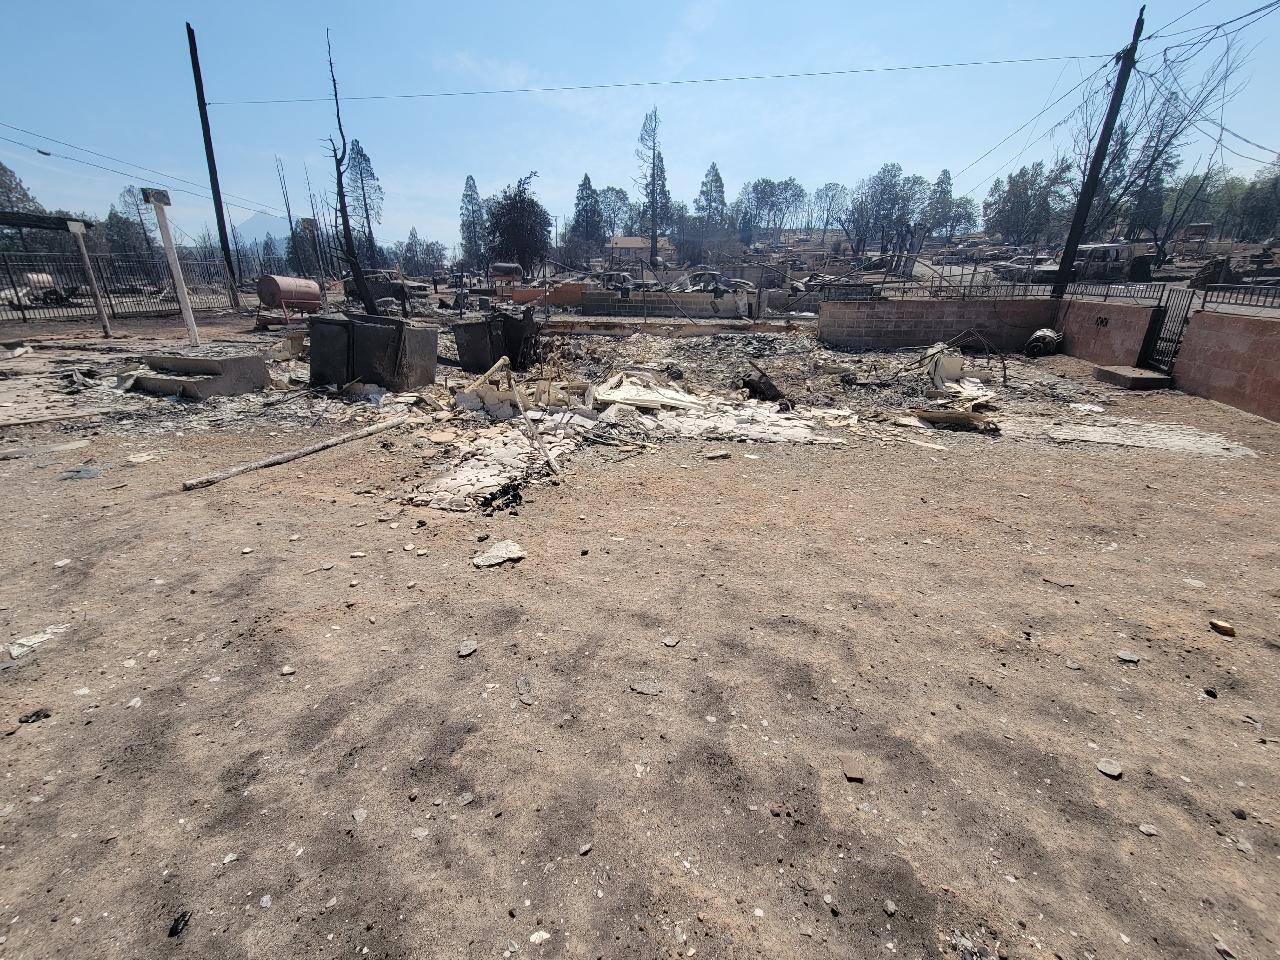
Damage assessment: destroyed